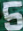
Number: 5